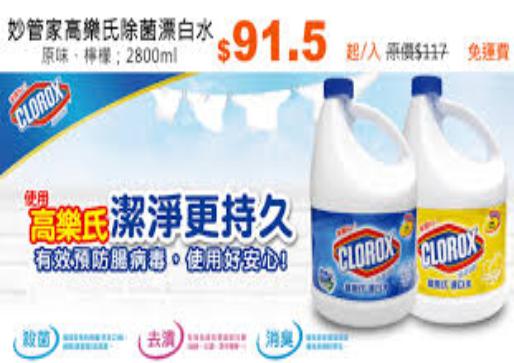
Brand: magicamah
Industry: Necessities